General Schedule (US civil service pay scale)

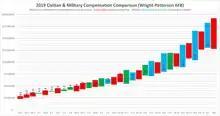
US Government Employees Pay Comparison

The GS is separated into 15 grades (GS-1, GS-2, etc. up to GS-15); each grade is separated into 10 steps. At one time, there were also three GS "supergrades" (GS-16, GS-17 and GS-18); these were eliminated under the provisions of the Civil Service Reform Act of 1978 and replaced by the Senior Executive Service and the more recent Senior Level (non-supervisory) pay scale.